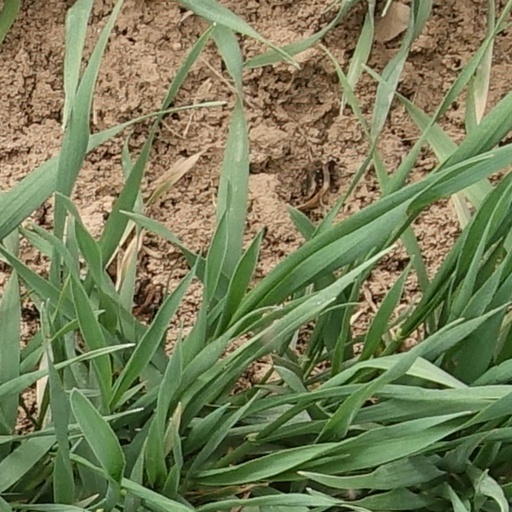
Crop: wheat